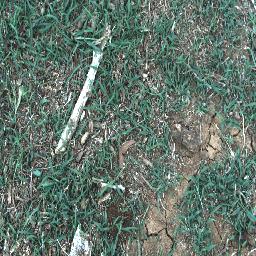
Label: negative